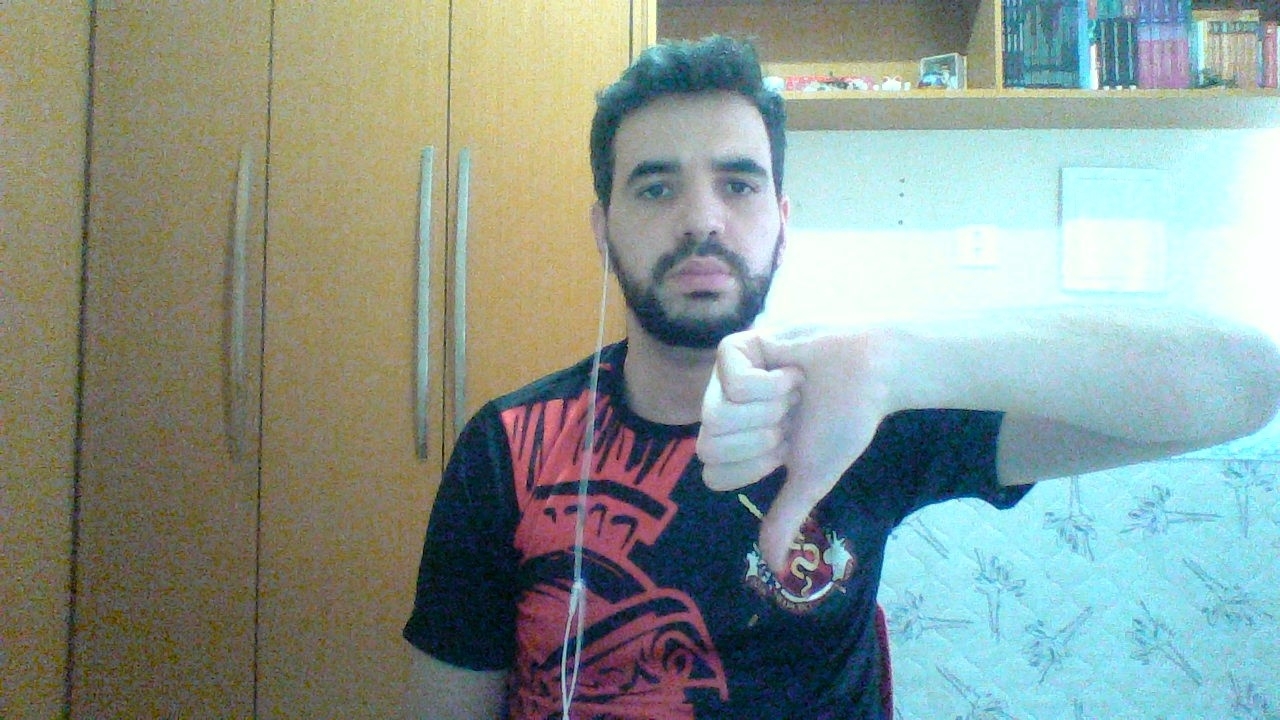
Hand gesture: dislike